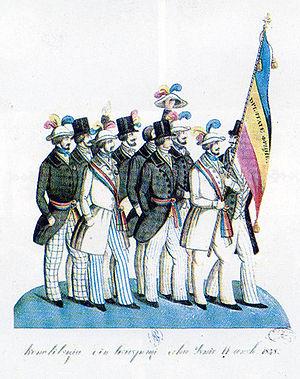
3 janvier : Joseph Jenkins Roberts devient le premier président du Libéria.